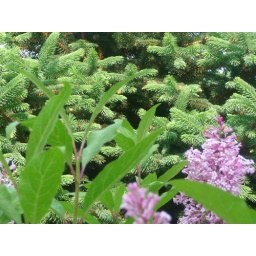
New growth on the pine tree with Lilacs in foreground.